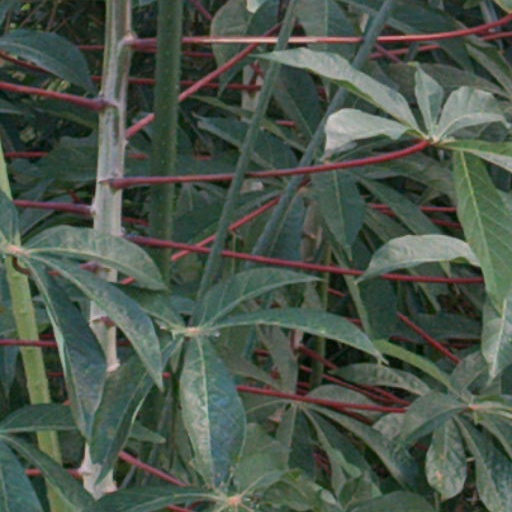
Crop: cassava